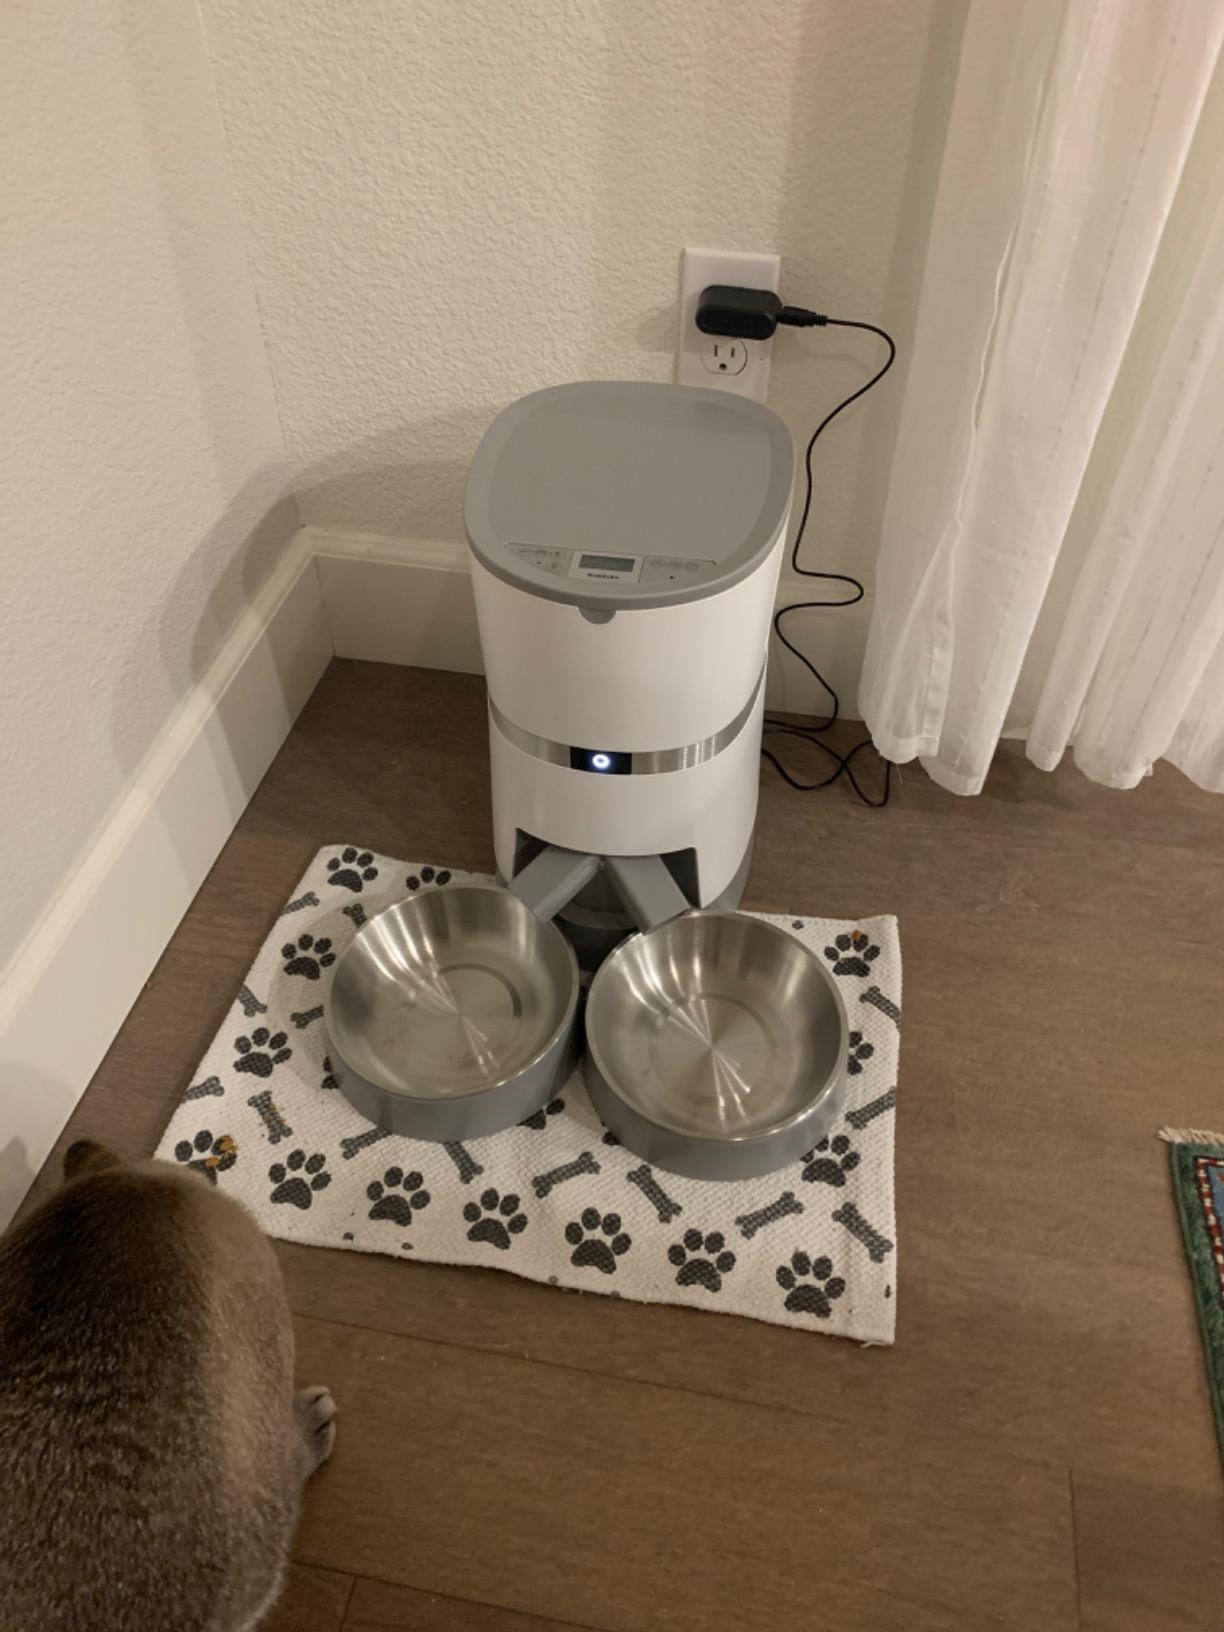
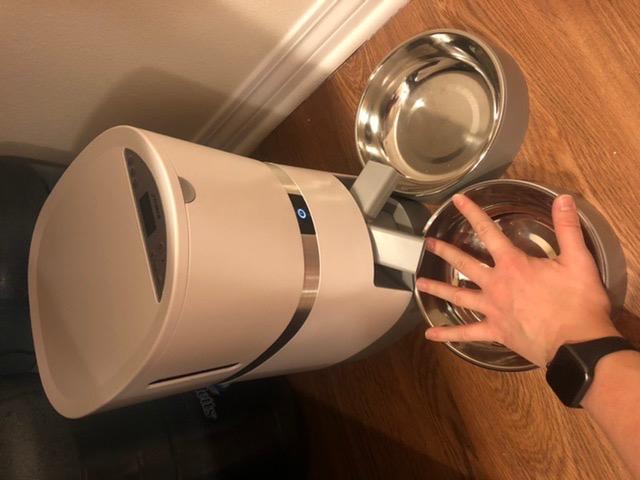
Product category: items_feeder
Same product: yes